List of street newspapers

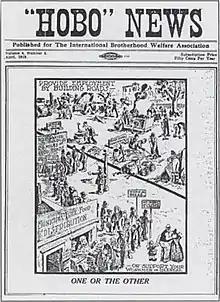
The cover of the "Hobo News" in the late 1910s, published by the International Brotherhood Welfare Association

This is a list of notable street newspapers. A street newspaper is a newspaper or magazine sold by homeless or poor individuals and produced mainly to support these populations. Most such newspapers primarily provide coverage about homelessness and poverty-related issues, and seek to strengthen social networks within homeless communities. Street papers aim to give these individuals both employment opportunities and a voice in their community. In addition to being sold by homeless individuals, many of these papers are partially produced and written by them.